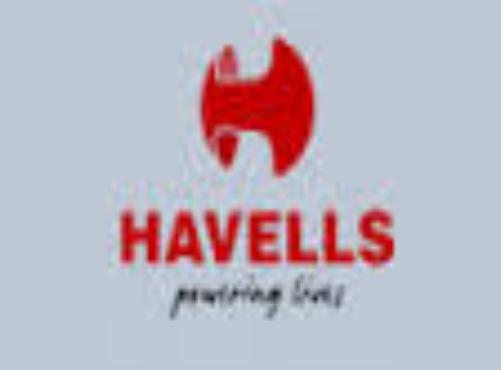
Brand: Havells
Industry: Others